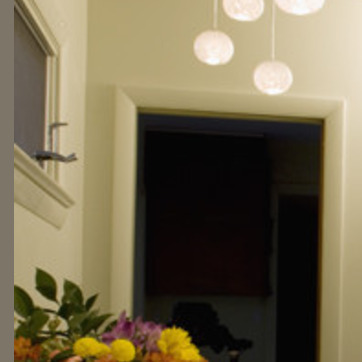
Material: mirror